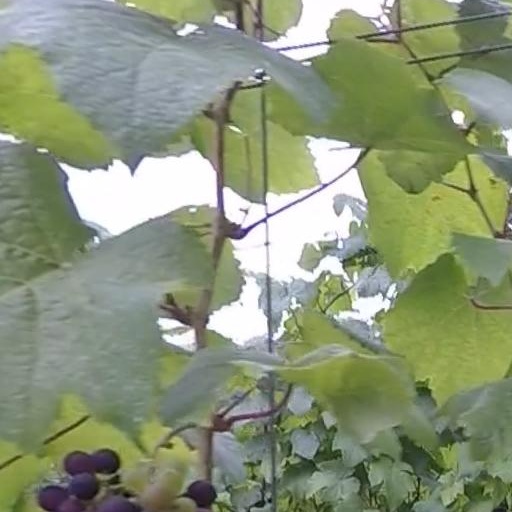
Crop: grape